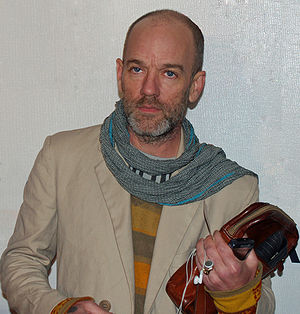
R.E.M. / Kampagner og aktivisme
Michael Stipe har brugt sin berømthed til at støtte politiske og humanitære foretagender; her ses han til Tribeca Film Festival i 2007, som blev etableret for at forny området i New York City efter terrorangrebet den 11. september 2001.
R.E.M. var et amerikansk rockband fra Athens i Georgia, der blev dannet i 1980 af trommeslager Bill Berry, lead guitaristen Peter Buck, bassisten Mike Mills og forsangeren Michael Stipe. Som et af de første alternative rockbands blev R.E.M. kendt for Bucks ringende, arpeggio guitarstil, Stipes særlige vokale kvalitet og obskure tekster og Mills melodisk bas. R.E.M. udgav deres første single—"Radio Free Europe"—i 1981 på det uafhængige pladeselskab Hib-Tone. Singlen blev fulgt op af EP'en Chronic Town i 1982, der var gruppens første udgivelse på I.R.S. Records. I 1983 udgav bandet deres kritikerroste debutalbum, Murmur, og opbyggede herefter deres ry over de næste par år med efterfølgende udgivelser, konstant turne og støtte fra college radio. Efter flere år med succes i den musikalske undergrund opnåede R.E.M. bred popularitet med deres single "The One I Love" i 1987. Gruppen skrev kontrakt med Warner Bros. Records i 1988 og begyndte at gå ind i politiske og miljømæssige debatter, mens de spillede koncerter på store scener over hele verden.